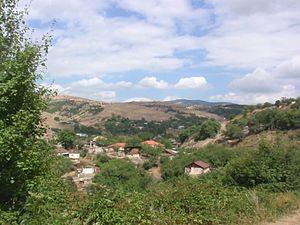
Sarushen est une communauté rurale de la région d'Askeran, au Haut-Karabagh. Elle compte 527 habitants en 2005.